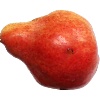
Label: Pear Red 1